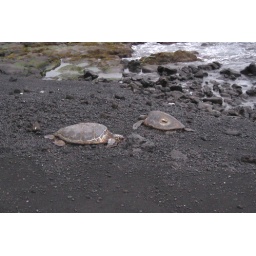
Sea turtles on black sand beach near Hilo